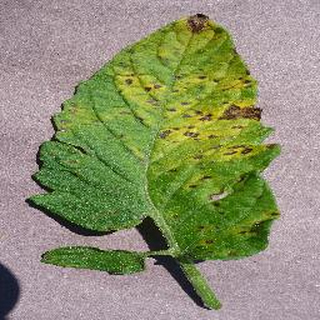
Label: tomato_septoria_leaf_spot